Hôtel de Besenval

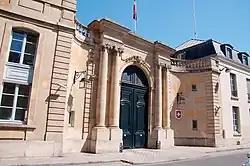
Main entrance of the Hôtel de Besenval

The Hôtel de Besenval is a historic "hôtel particulier" in Paris, dating largely from the 18th century, with a "cour d'honneur" and a large English landscape garden, an architectural style commonly known as "entre cour et jardin." This refers to a residence between the courtyard in front of the building and the garden at the back. The building is listed as a "monument historique" by decree of 20 October 1928 (the historical parts). It has housed the Embassy of the Swiss Confederation and the residence of the Swiss ambassador to France since 1938. The residence is named after its most famous former owner: Pierre Victor, Baron de Besenval de Brunstatt, usually just referred to as Baron de Besenval (the suffix Brunstatt refers to the former barony).